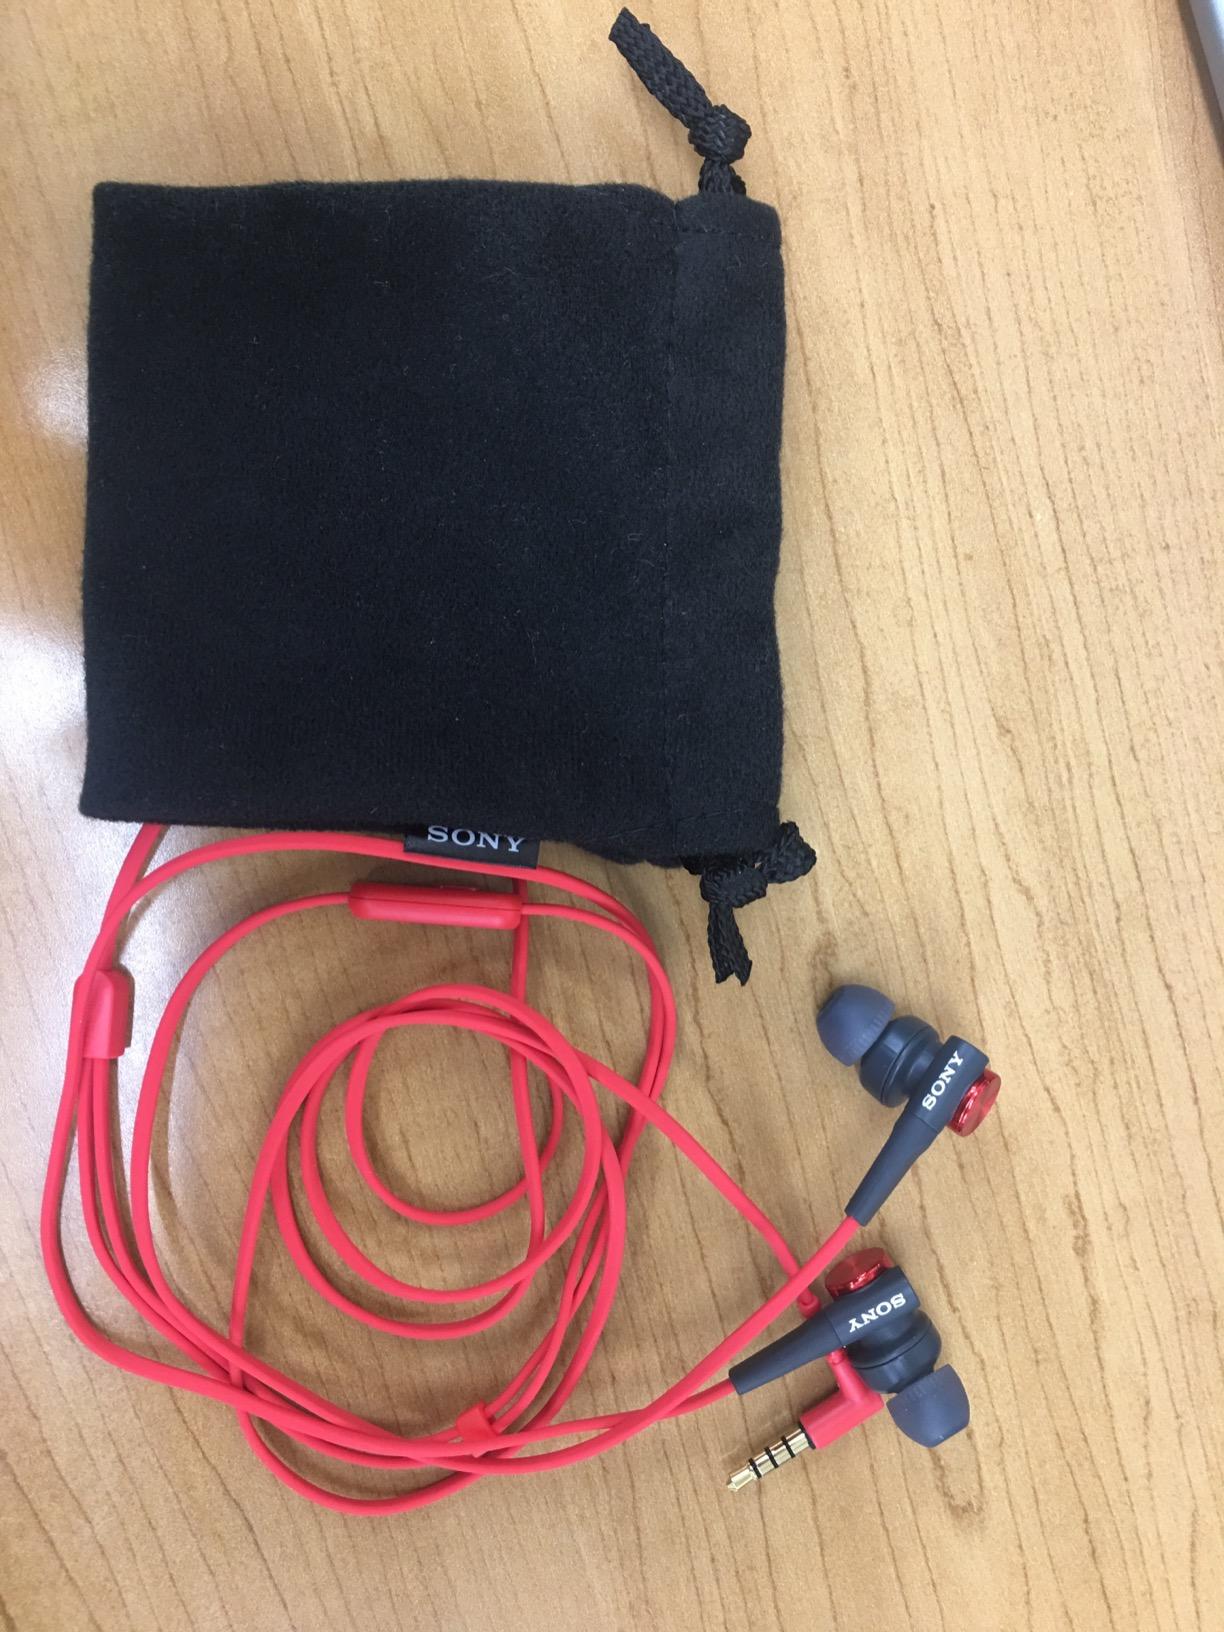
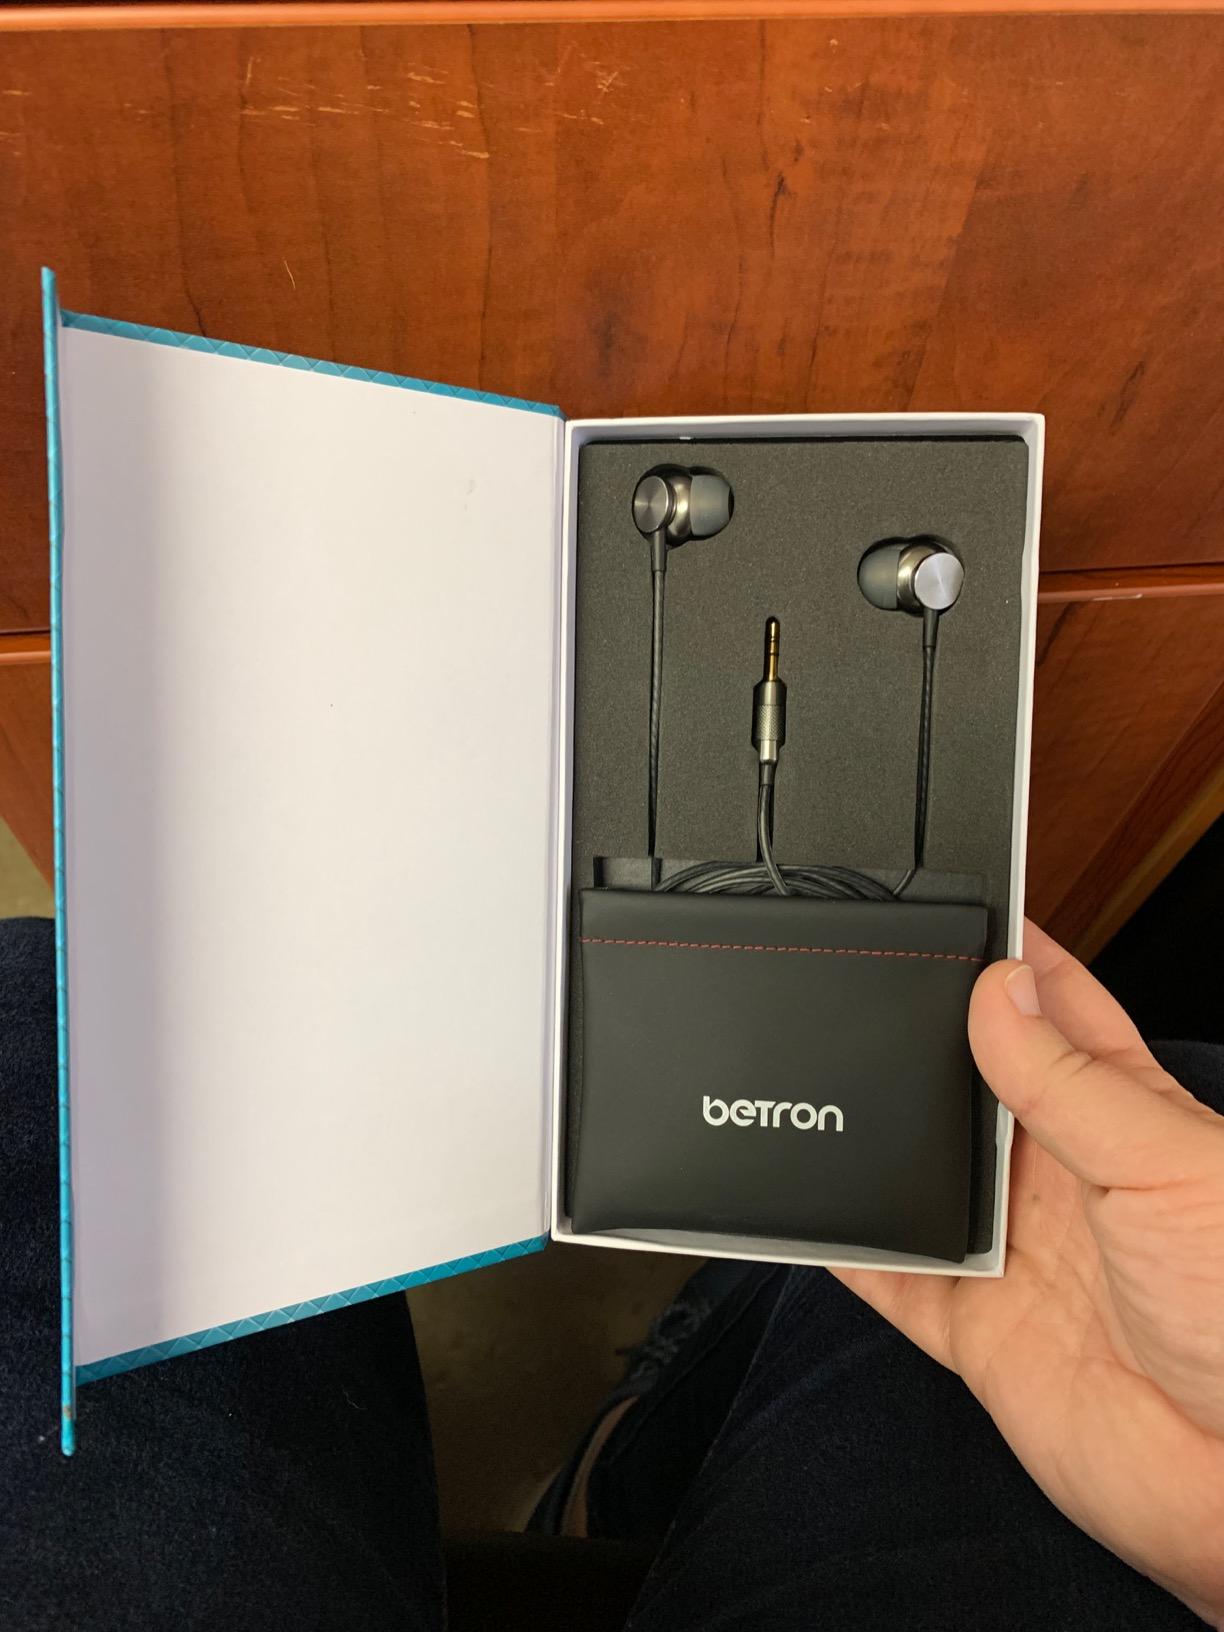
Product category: headphones
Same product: no